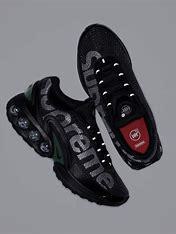
Brand: Nike
Model: Air Max DN